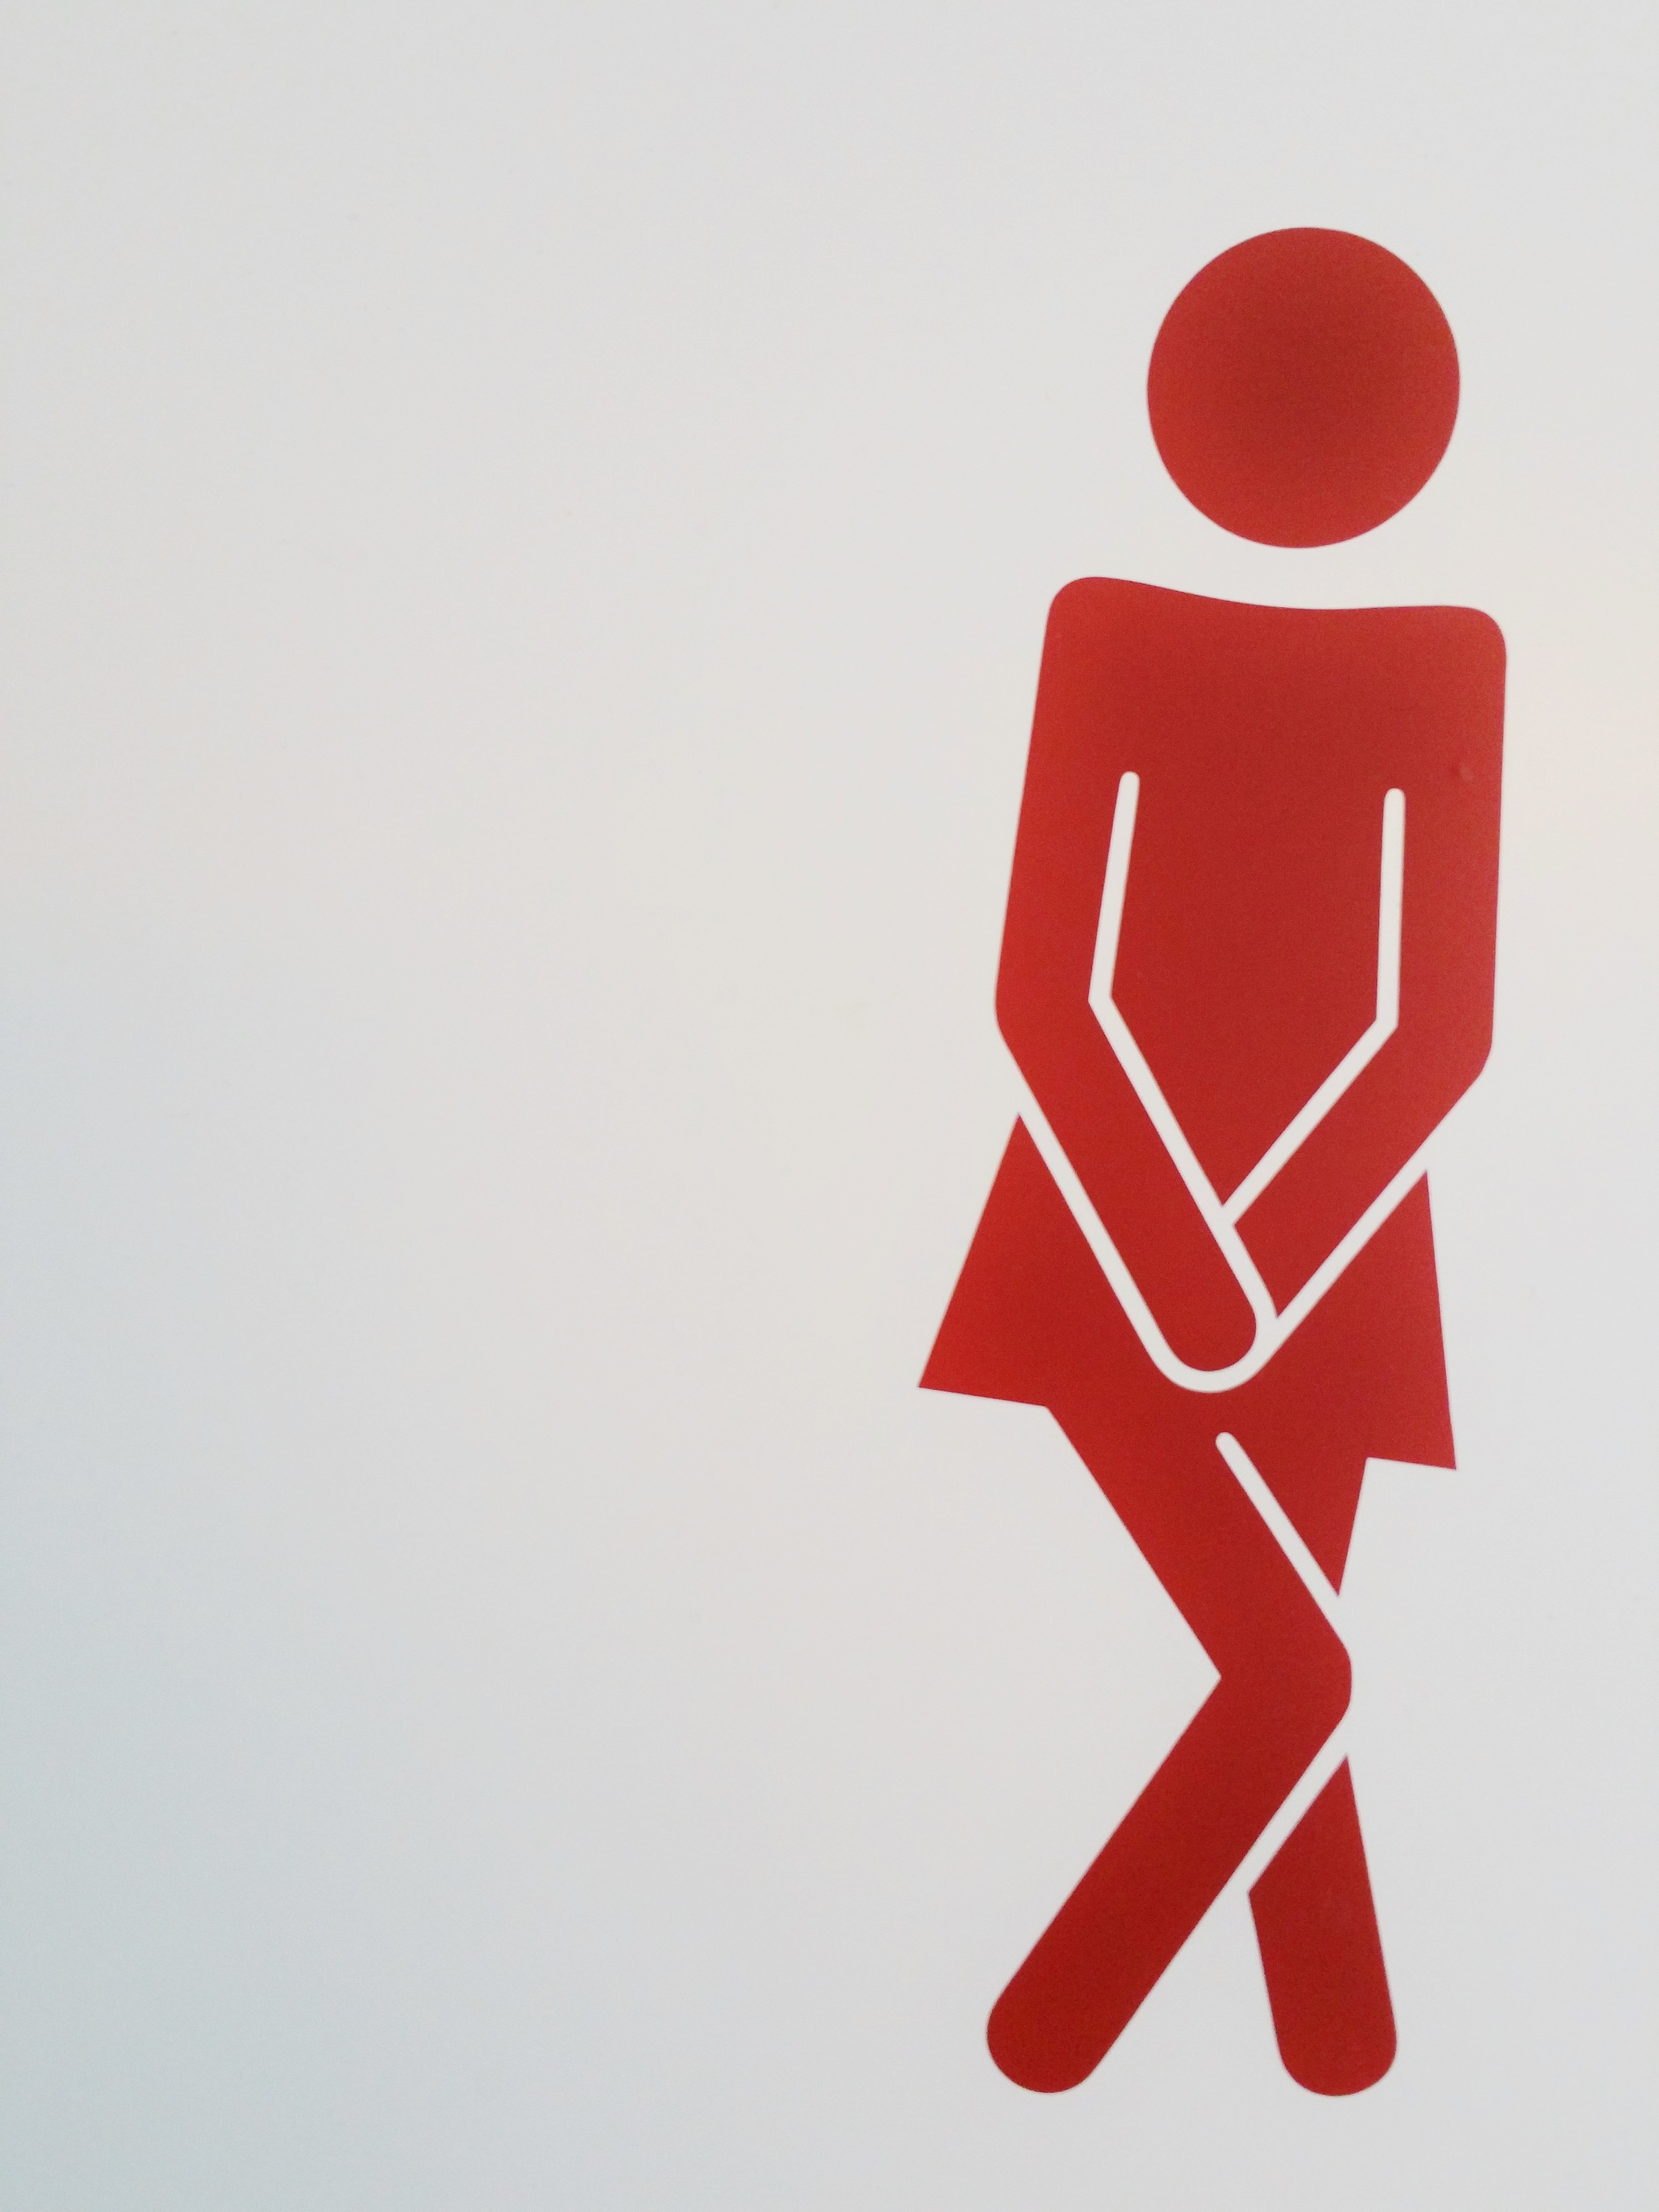
hand, woman, number, line, red, brand, font, stand, illustration, text, funny, shape, characters